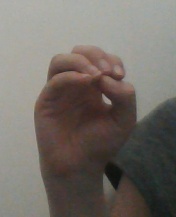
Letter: ha